Rokuta Shimono

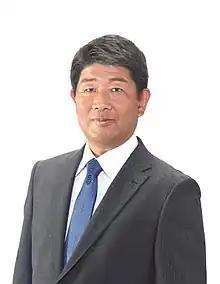
Official portrait, 2021

Rokuta Shimono is a Japanese politician who is a member of the House of Councillors of Japan.